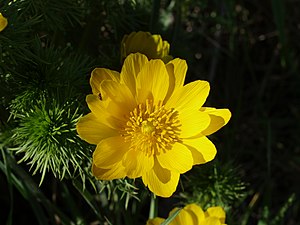
Våradonis / Galleri
Blomst.
Våradonis, også skrevet Vår-Adonis, er en lavtvoksende staude med en opstigende vækstform. Bladene er flerdobbelt fjersnitdelte, og blomsterne er smørgule. Blomstringen sker meget tidligt - ofte mens sneen dækker den. Derfor er den meget brugt som haveplante.